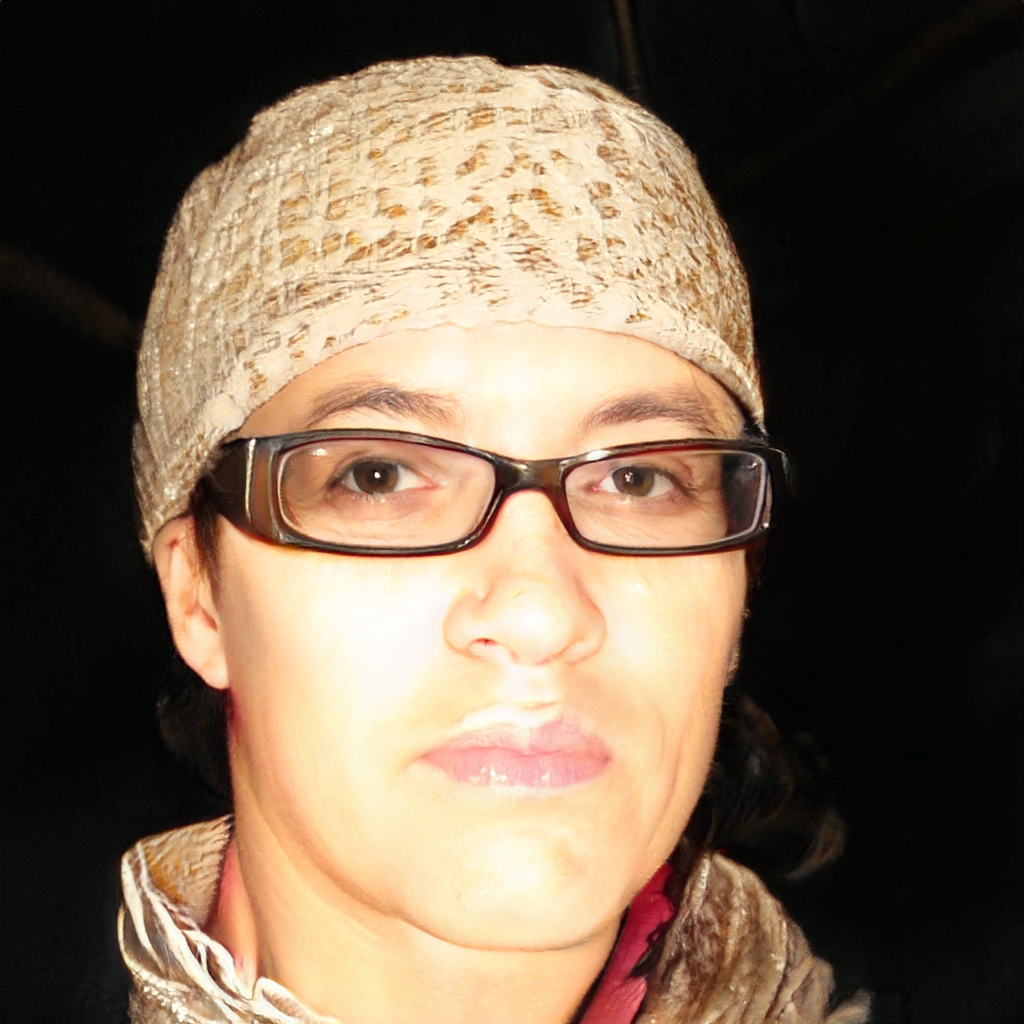
Gender: Female